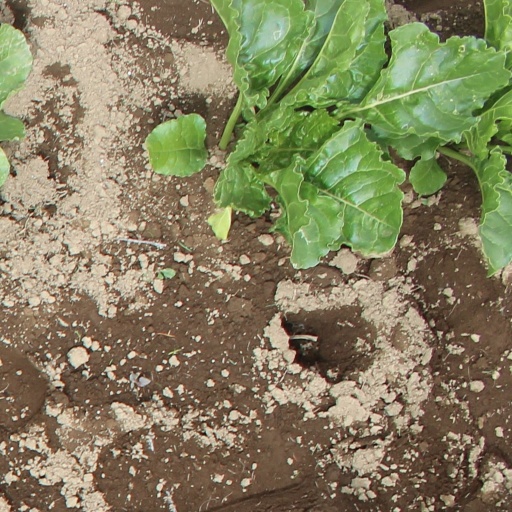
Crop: sugar beet